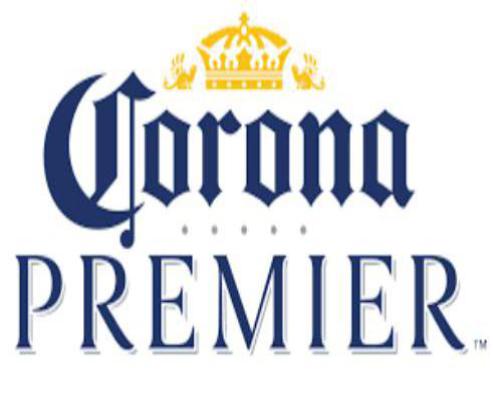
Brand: la corona
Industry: Others